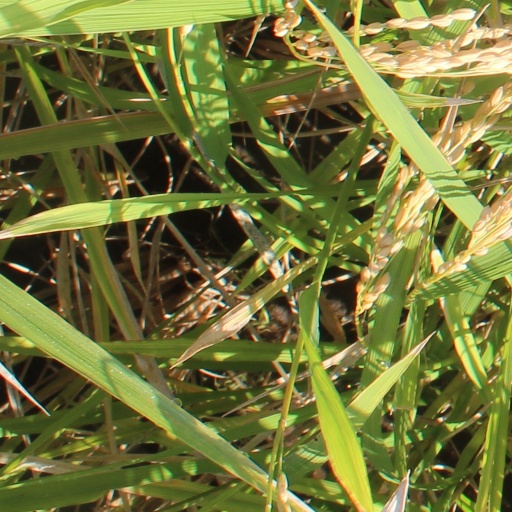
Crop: rice